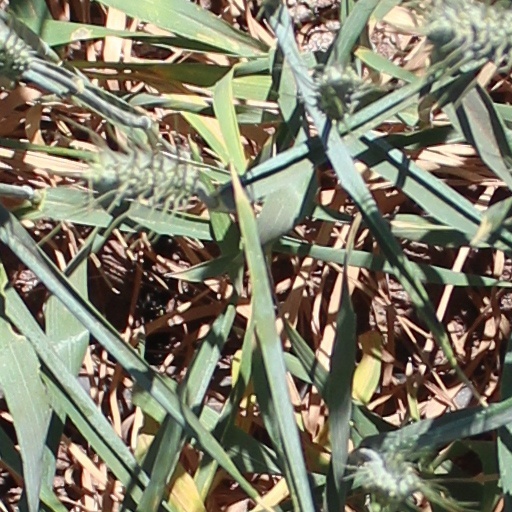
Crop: wheat